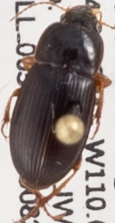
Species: Harpalus opacipennis
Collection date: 2019-08-21
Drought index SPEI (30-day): -0.072
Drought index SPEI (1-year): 0.498
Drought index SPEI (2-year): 1.058